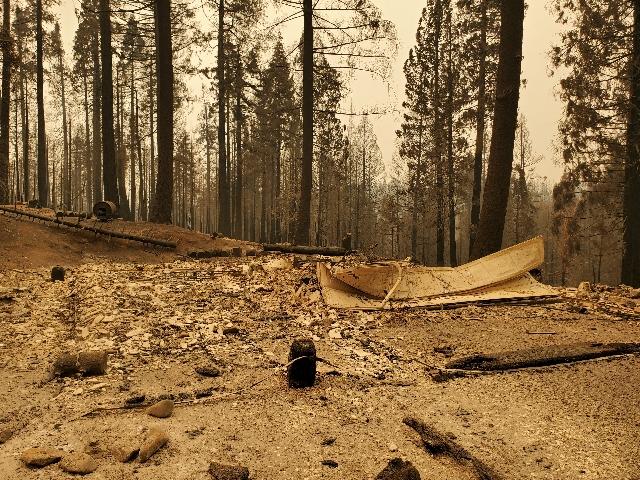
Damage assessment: destroyed